Ferdinand Ries

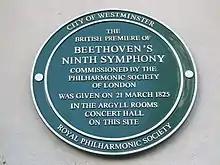
Commemorative plaque of the London premiere of Beethoven's 9th symphony, commissioned by Ries

Ries wrote his Symphony No. 2 in D minor (numbered as no. 5), inspired by the quality of the Orchestra of the Philharmonic Society. His compositional work is effectively split in two at this time. Ries composed most of his orchestral works during his time in London: six of his eight symphonies (as well as two of his five concert overtures) were created for concerts of the Philharmonic Society. On the other hand, he wrote now increasingly light fare for the piano: fantasies, rondos, variations, adapted divertimentos and others, mostly about well-known opera arias or popular folk song melodies. The production of chamber music (string quartets, violin sonatas) and intermediate piano music (sonatas) came almost to a standstill. After 1820, he had disagreements with his fellow directors of the Philharmonic Society; Ries was of the opinion that his works were not adequately taken into account in the programming of concerts. In 1821, he resigned his position of Director and began to increase his contacts with continental Europe with the idea of a return. On 3 May 1824, he gave his farewell concert in London, at which he dedicated a Piano Concerto (Concerto no. 7 in A minor for piano and orchestra op. 132).